The Dragon Defense

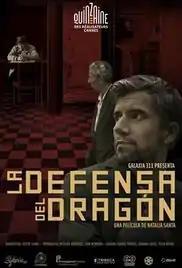
Film poster

The Dragon Defense is a 2017 Colombian drama film directed by Natalia Santa. The Spanish-language film was screened in the Directors' Fortnight section at the 2017 Cannes Film Festival.